Podokesaurus

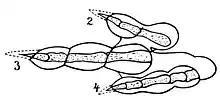
"Grallator cursorius" footprint, which Lull correlated with "Podokesaurus"

Talbot suggested that the short, slender humerus, long, straight hindlimb bones, and the well-developed fourth trochanter of the femur indicated that "Podokesaurus" was bipedal. She found the fact that the tibia was much longer than the femur, that the metatarsals were very long, over half the length of the tibia, and the skeleton's light construction, were indicative of rapid locomotion. Talbot stated that Lull thought this was an adaptation to climatic conditions, as the animal must have been able to travel fast and far for water in its semi-arid region. Talbot also reported a small piece of smooth, polished quartz among the ribs, and suggested it could have been a gastrolith (stomach stone), and so the first time these were found in association with a carnivorous dinosaur. Von Huene agreed the stone was a gastrolith, distinct from the surrounding sandstone, and added it was long.